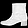
Label: Ankle boot